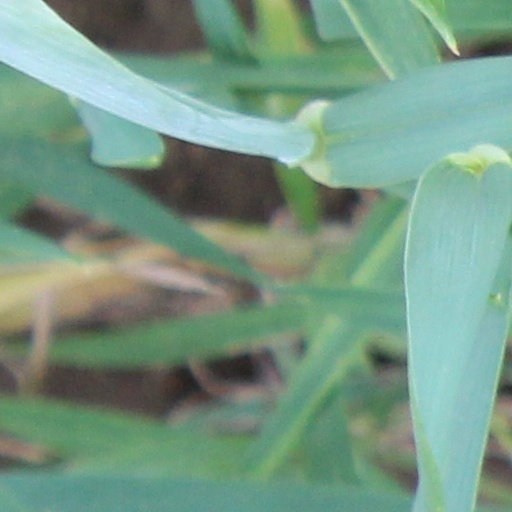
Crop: wheat